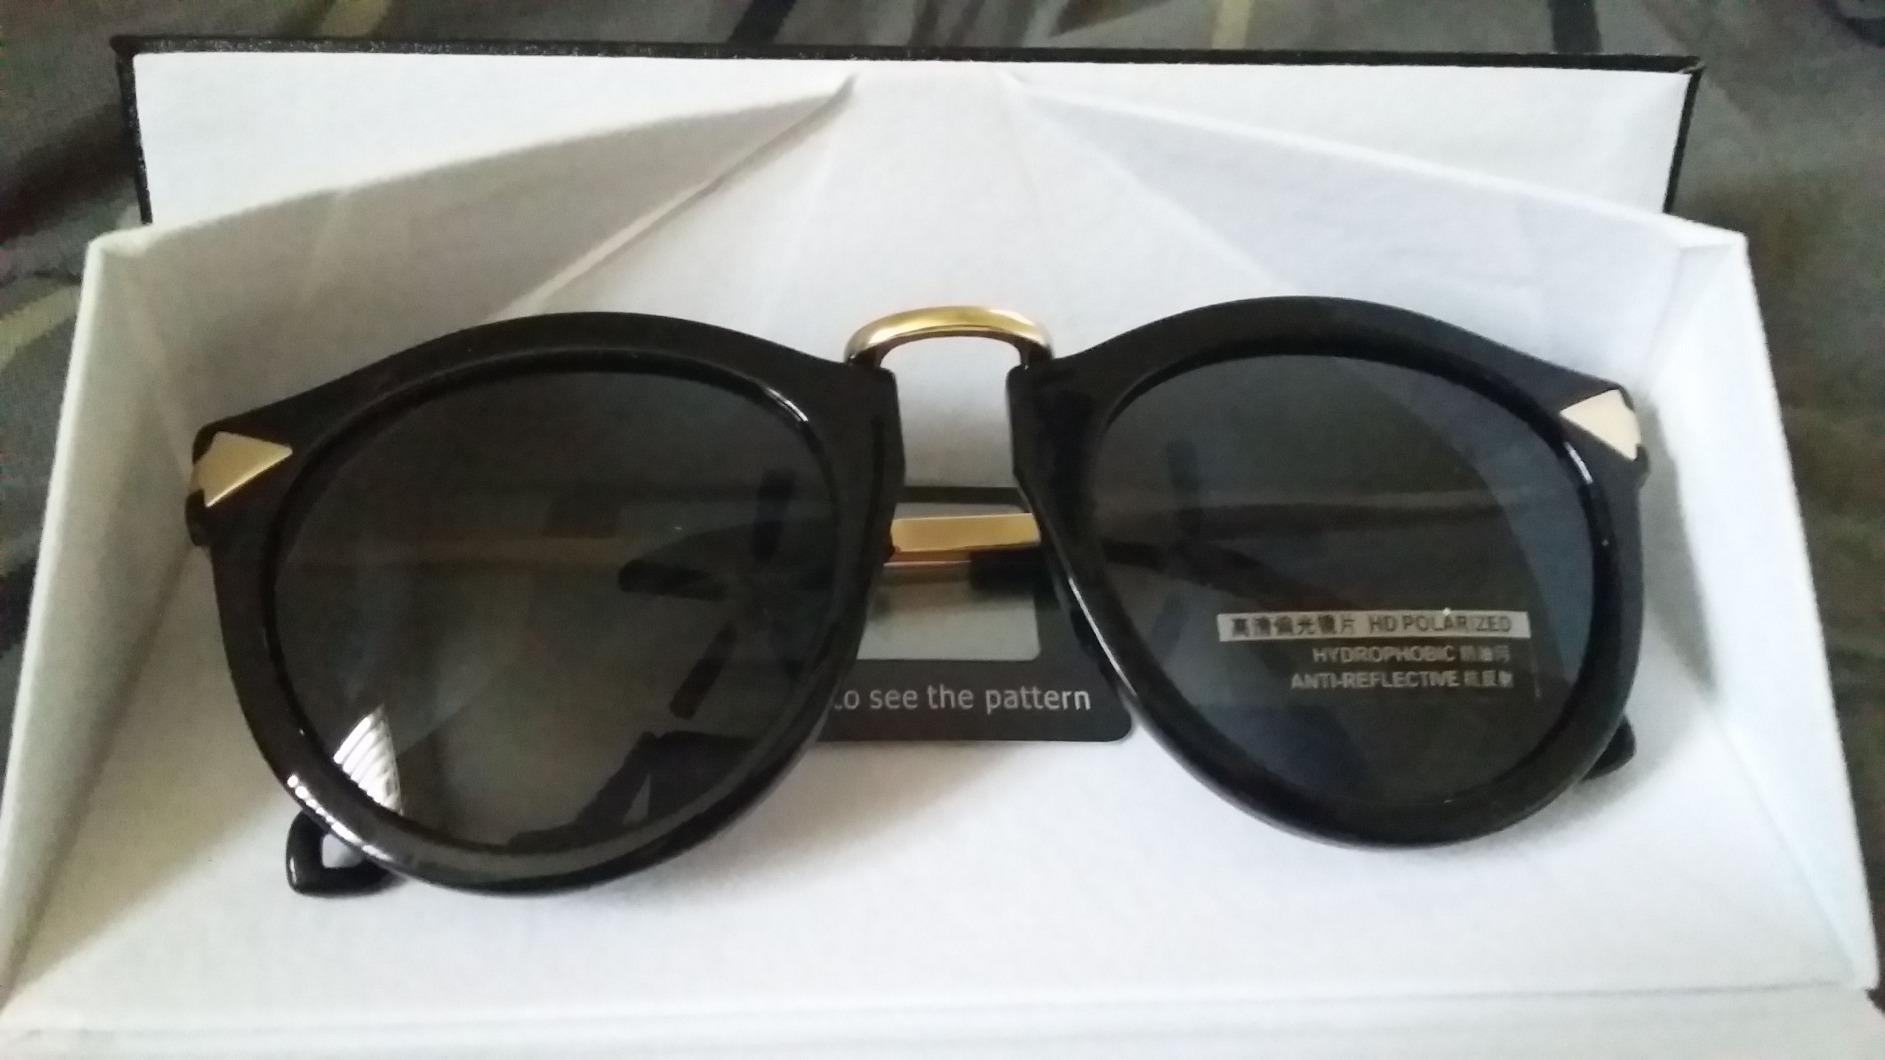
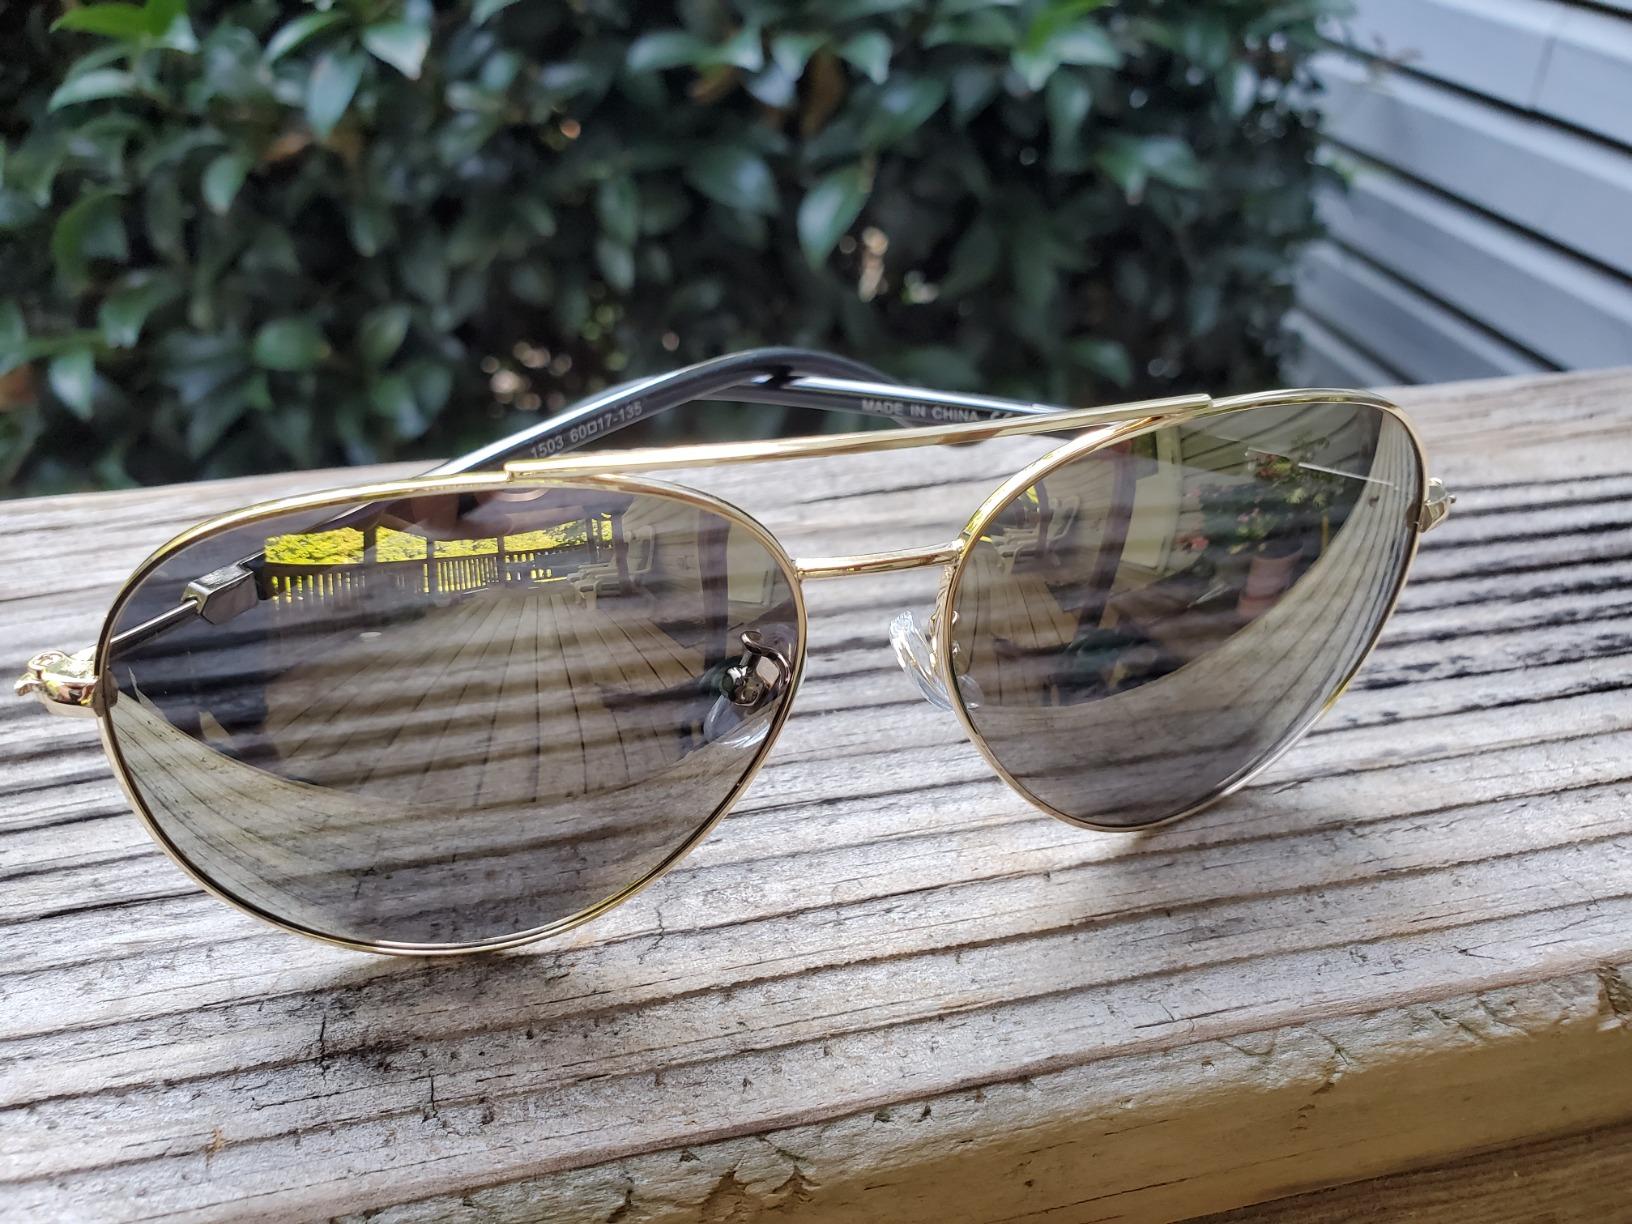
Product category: accessories_sunglasses
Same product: no